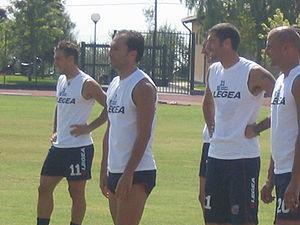
Paolo Bianco est un footballeur italien évoluait au poste de défenseur et est désormais entraîneur.